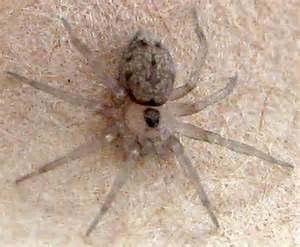
Label: spider